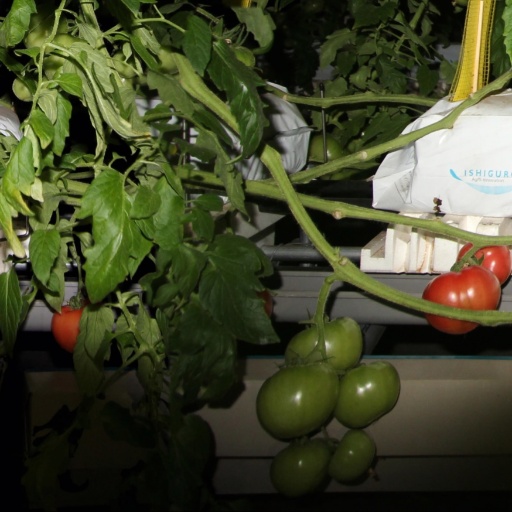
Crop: tomato